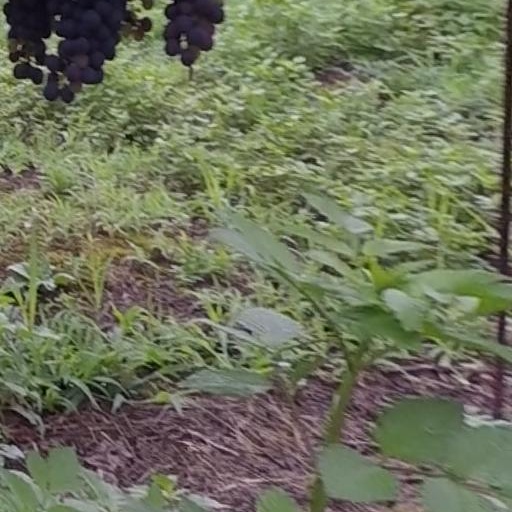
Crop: grape